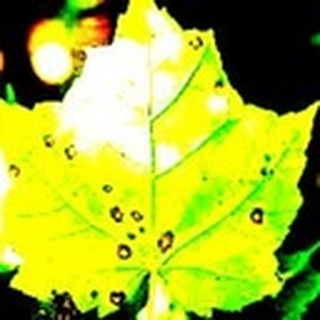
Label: cotton_target_spot